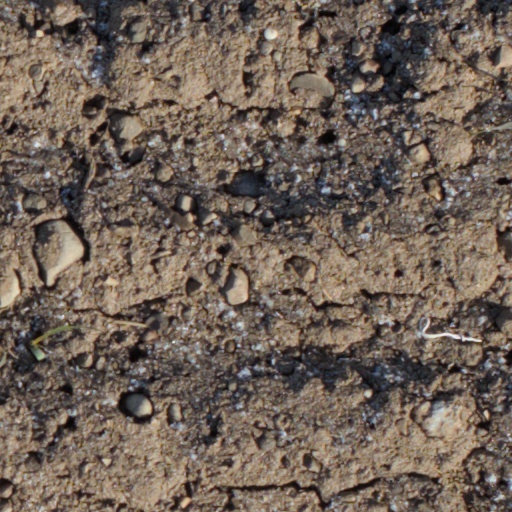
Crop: wheat